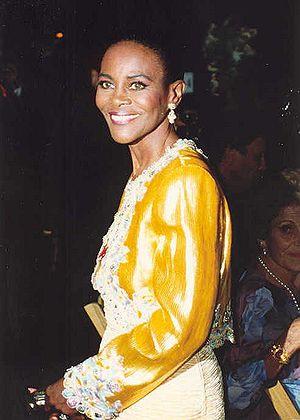
Pourquoi je me suis marié aussi ? est un film américain réalisé par Tyler Perry, sorti en 2010. Il fait suite à Pourquoi je me suis marié ?.
Cicely Tyson est une actrice américaine née le 19 décembre 1924 à New York.